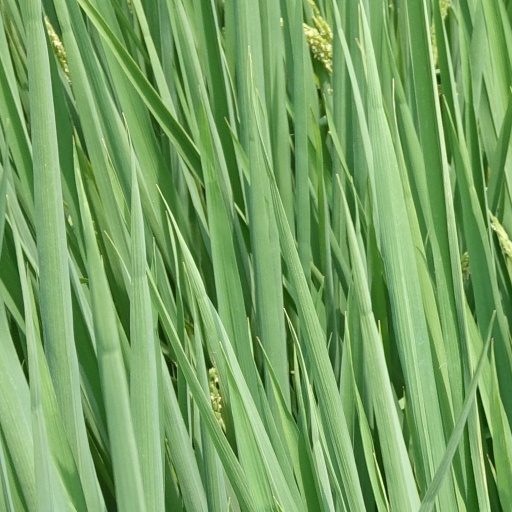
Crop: rice